United Kingdom national football team

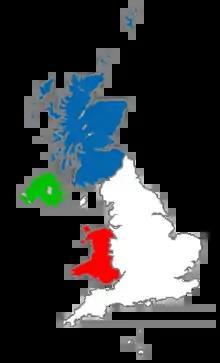
The four football federations of the United Kingdom: England Scotland Wales Northern Ireland

When the world's first football association, The Football Association (FA), was formed in 1863, its geographical remit was not clear: there was no specification of whether it covered just England, all of the United Kingdom, the British Empire or even the entire world. The question was answered when the Scottish Football Association (SFA) was founded in 1873.